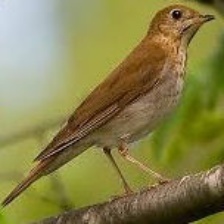
Species: VEERY
Scientific name: CATHARUS FUSCESCENS